Florence Collins Porter

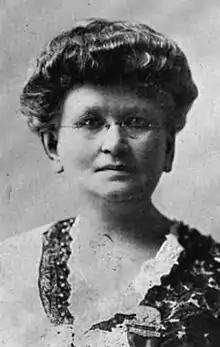
Florence Collins Porter, from a 1913 publication.

Florence Collins Porter (August 14, 1853 – December 31, 1930) was an American newspaper editor, clubwoman, political campaigner, and activist for temperance and women's suffrage.